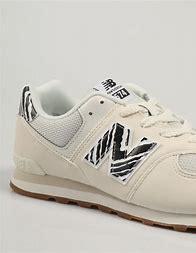
Brand: New
Model: Balance GC574